Innoventions (Epcot)

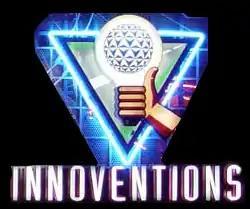
Previous logo of Innoventions used from 1994–2007.

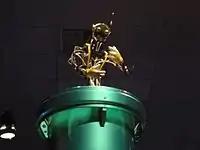
Tom Morrow 2.0, singing and talking about the various areas of Innoventions.

Today, the building that formerly housed Innoventions East has reopened as Connections Eatery, the main quick service restaurant for the front of EPCOT in World Celebration. The building that formerly housed Innoventions West has been completely demolished to make way for the Journey of Water attraction in World Nature, the exhibit space as CommuniCore Hall, and the festival stage as CommuniCore Plaza in World Celebration, which was the named after the demise of the classic Future World pavilions.